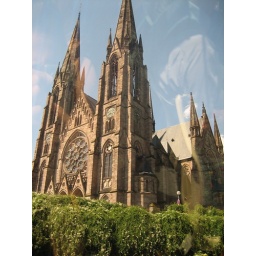
Out the window of the boat in Strasbourg, France.